Henry Kissinger

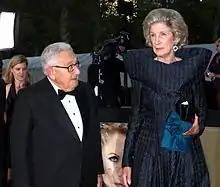
Henry and Nancy Kissinger at the Metropolitan Opera opening in 2008

Kissinger—along with William Perry, Sam Nunn, and George Shultz—called upon governments to embrace the vision of a world free of nuclear weapons, and in three op-eds in "The Wall Street Journal" proposed an ambitious program of urgent steps to that end. The four created the Nuclear Threat Initiative to advance this agenda. In 2010, the four were featured in a documentary film entitled "Nuclear Tipping Point". The film is a visual and historical depiction of the ideas laid forth in "The Wall Street Journal" op-eds and reinforces their commitment to a world without nuclear weapons and the steps that can be taken to reach that goal.